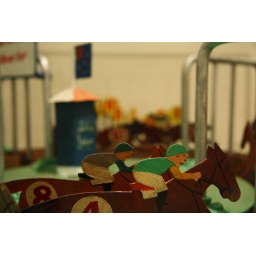
Clockwork racing horses in the Fremantle History Museum, in the former Asylum building on Ord Street, now relocated.